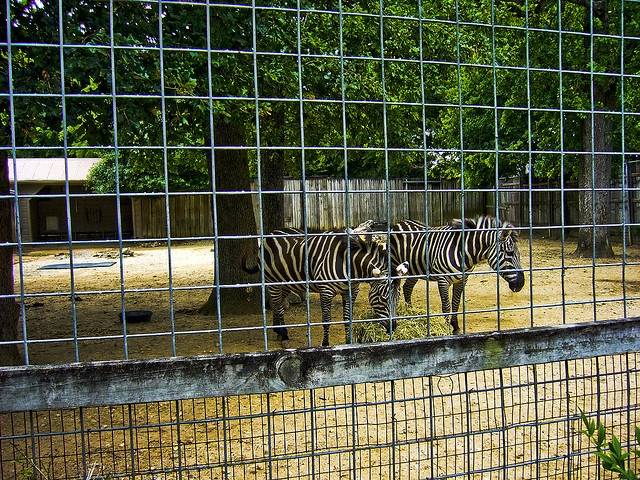
Zebras are eating in their pen at a zoo.
The zebras are standing outside together eating.
Two zebras inside wire and wood fence eating vegetation.
a couple of zebras inside a zoo corral
a couple of zebras are inside of a caged area